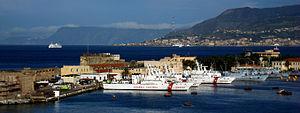
Le détroit de Messine est un détroit en mer Méditerranée qui sépare la péninsule italienne de l'île de Sicile. Il relie la mer Ionienne au sud à la mer Tyrrhénienne au nord. Sa plus petite largeur est de 3,3 km. Les courants y sont violents par endroits.